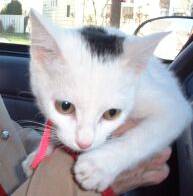
Label: cat